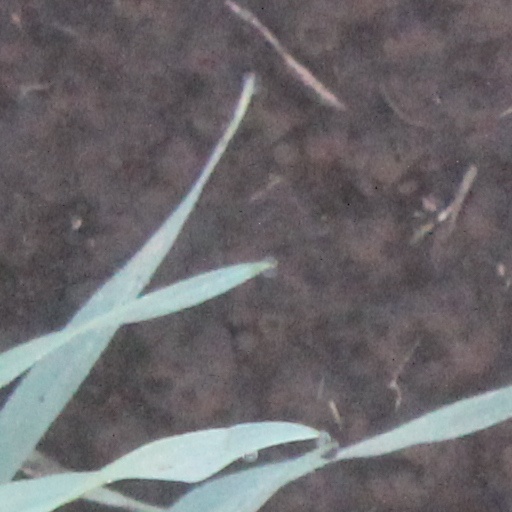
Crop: wheat